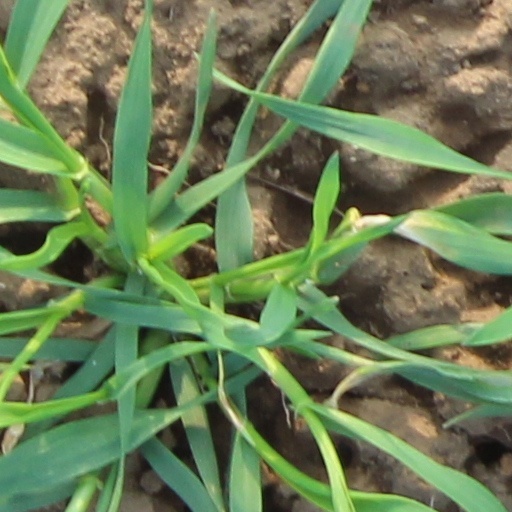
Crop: wheat